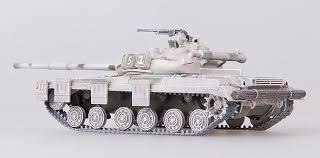
Label: T-64